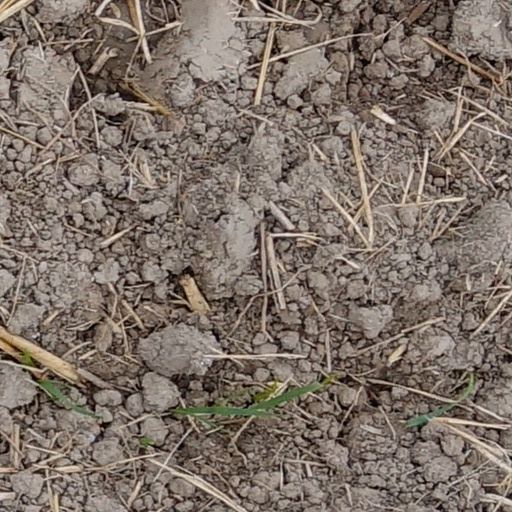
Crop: wheat